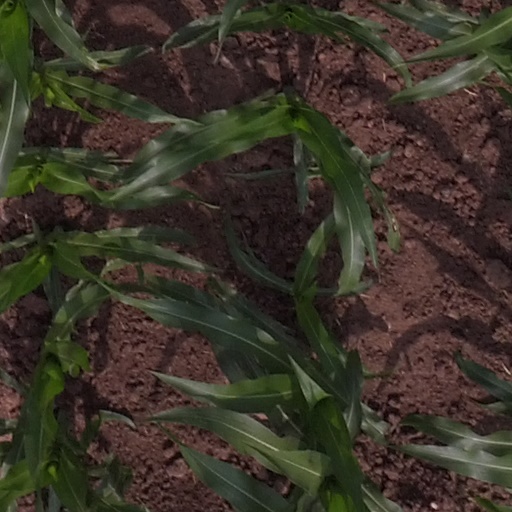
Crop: maize; corn